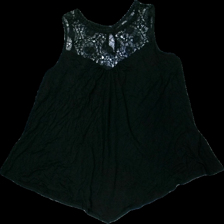
View: front
Type: Tank top
Category: Ladies
Brand: Esmara (Lidl)
Colors: Black
Material: 100% viskos
Pattern: Embroidered
Cut: C-collar
Size: 52
Season: All
Stains: Minor
Damage: liten smutsfläck
Damage location: middle left
Damage 2: luddigt
Damage 2 location: middle center
Damage 3: luddigt
Damage 3 location: middle center
Price range: <50
Recommended usage: Reuse
Description: linne med broderi